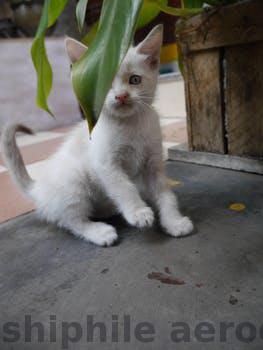
Label: Watermark